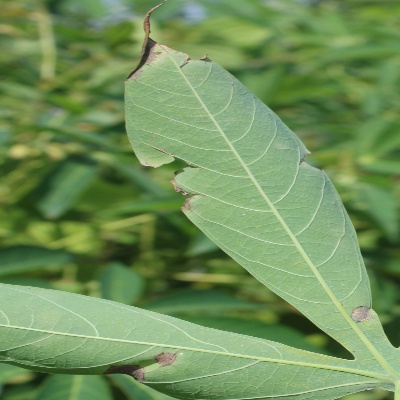
Crop: Cassava
Condition: bacterial blight